Roslyn High School

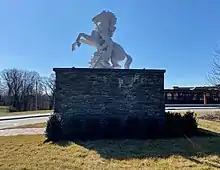
The restored statue in 2020.

As part of the construction of the Mackay estate, "Harbor Hill", numerous statues were commissioned – including multiple marble horse tamer statues. After the Mackay estate was demolished, the statue that now resides at the high school was forgotten, only to be stumbled upon years later by a local artist, George Gách. In 1959, the district, at Gách's request, took possession of the Horse Tamer statue to ensure that it be preserved and maintained. The statue was soon restored and installed at Roslyn High School. For many years after the district took ownership, Gách continued to look after and maintain the statue.